Jaanipäev

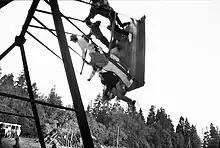
Swinging is a popular activity during "jaanipäev". People using the village swing in the village of Anna in 1993

On , Estonians all around the country will gather with their families, or at larger events to celebrate this important day with singing and dancing and lighting the bonfires, as Estonians have done for centuries.